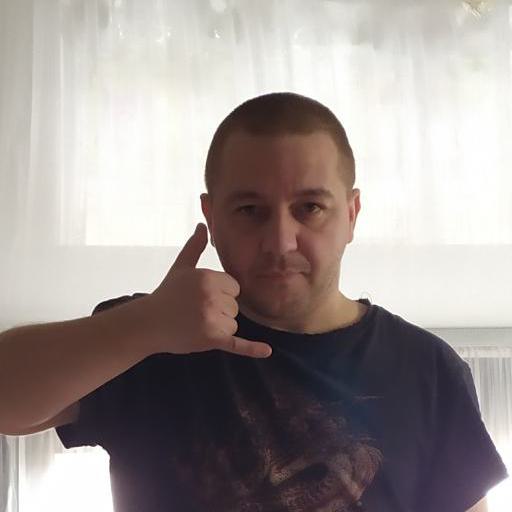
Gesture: call